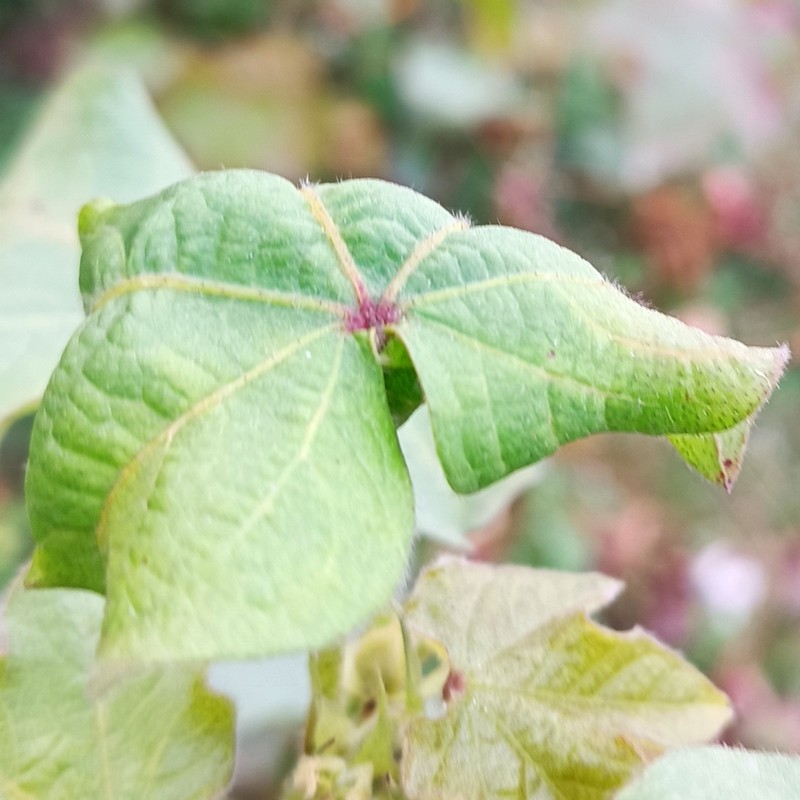
Label: Curl Virus